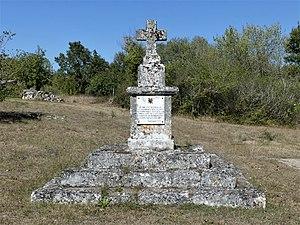
La stèle des Bernardières, Champeaux-et-la-Chapelle-Pommier, commune de Mareuil en Périgord, Dordogne, France.
Champeaux-et-la-Chapelle-Pommier est une ancienne commune française située dans le département de la Dordogne, en région Nouvelle-Aquitaine.